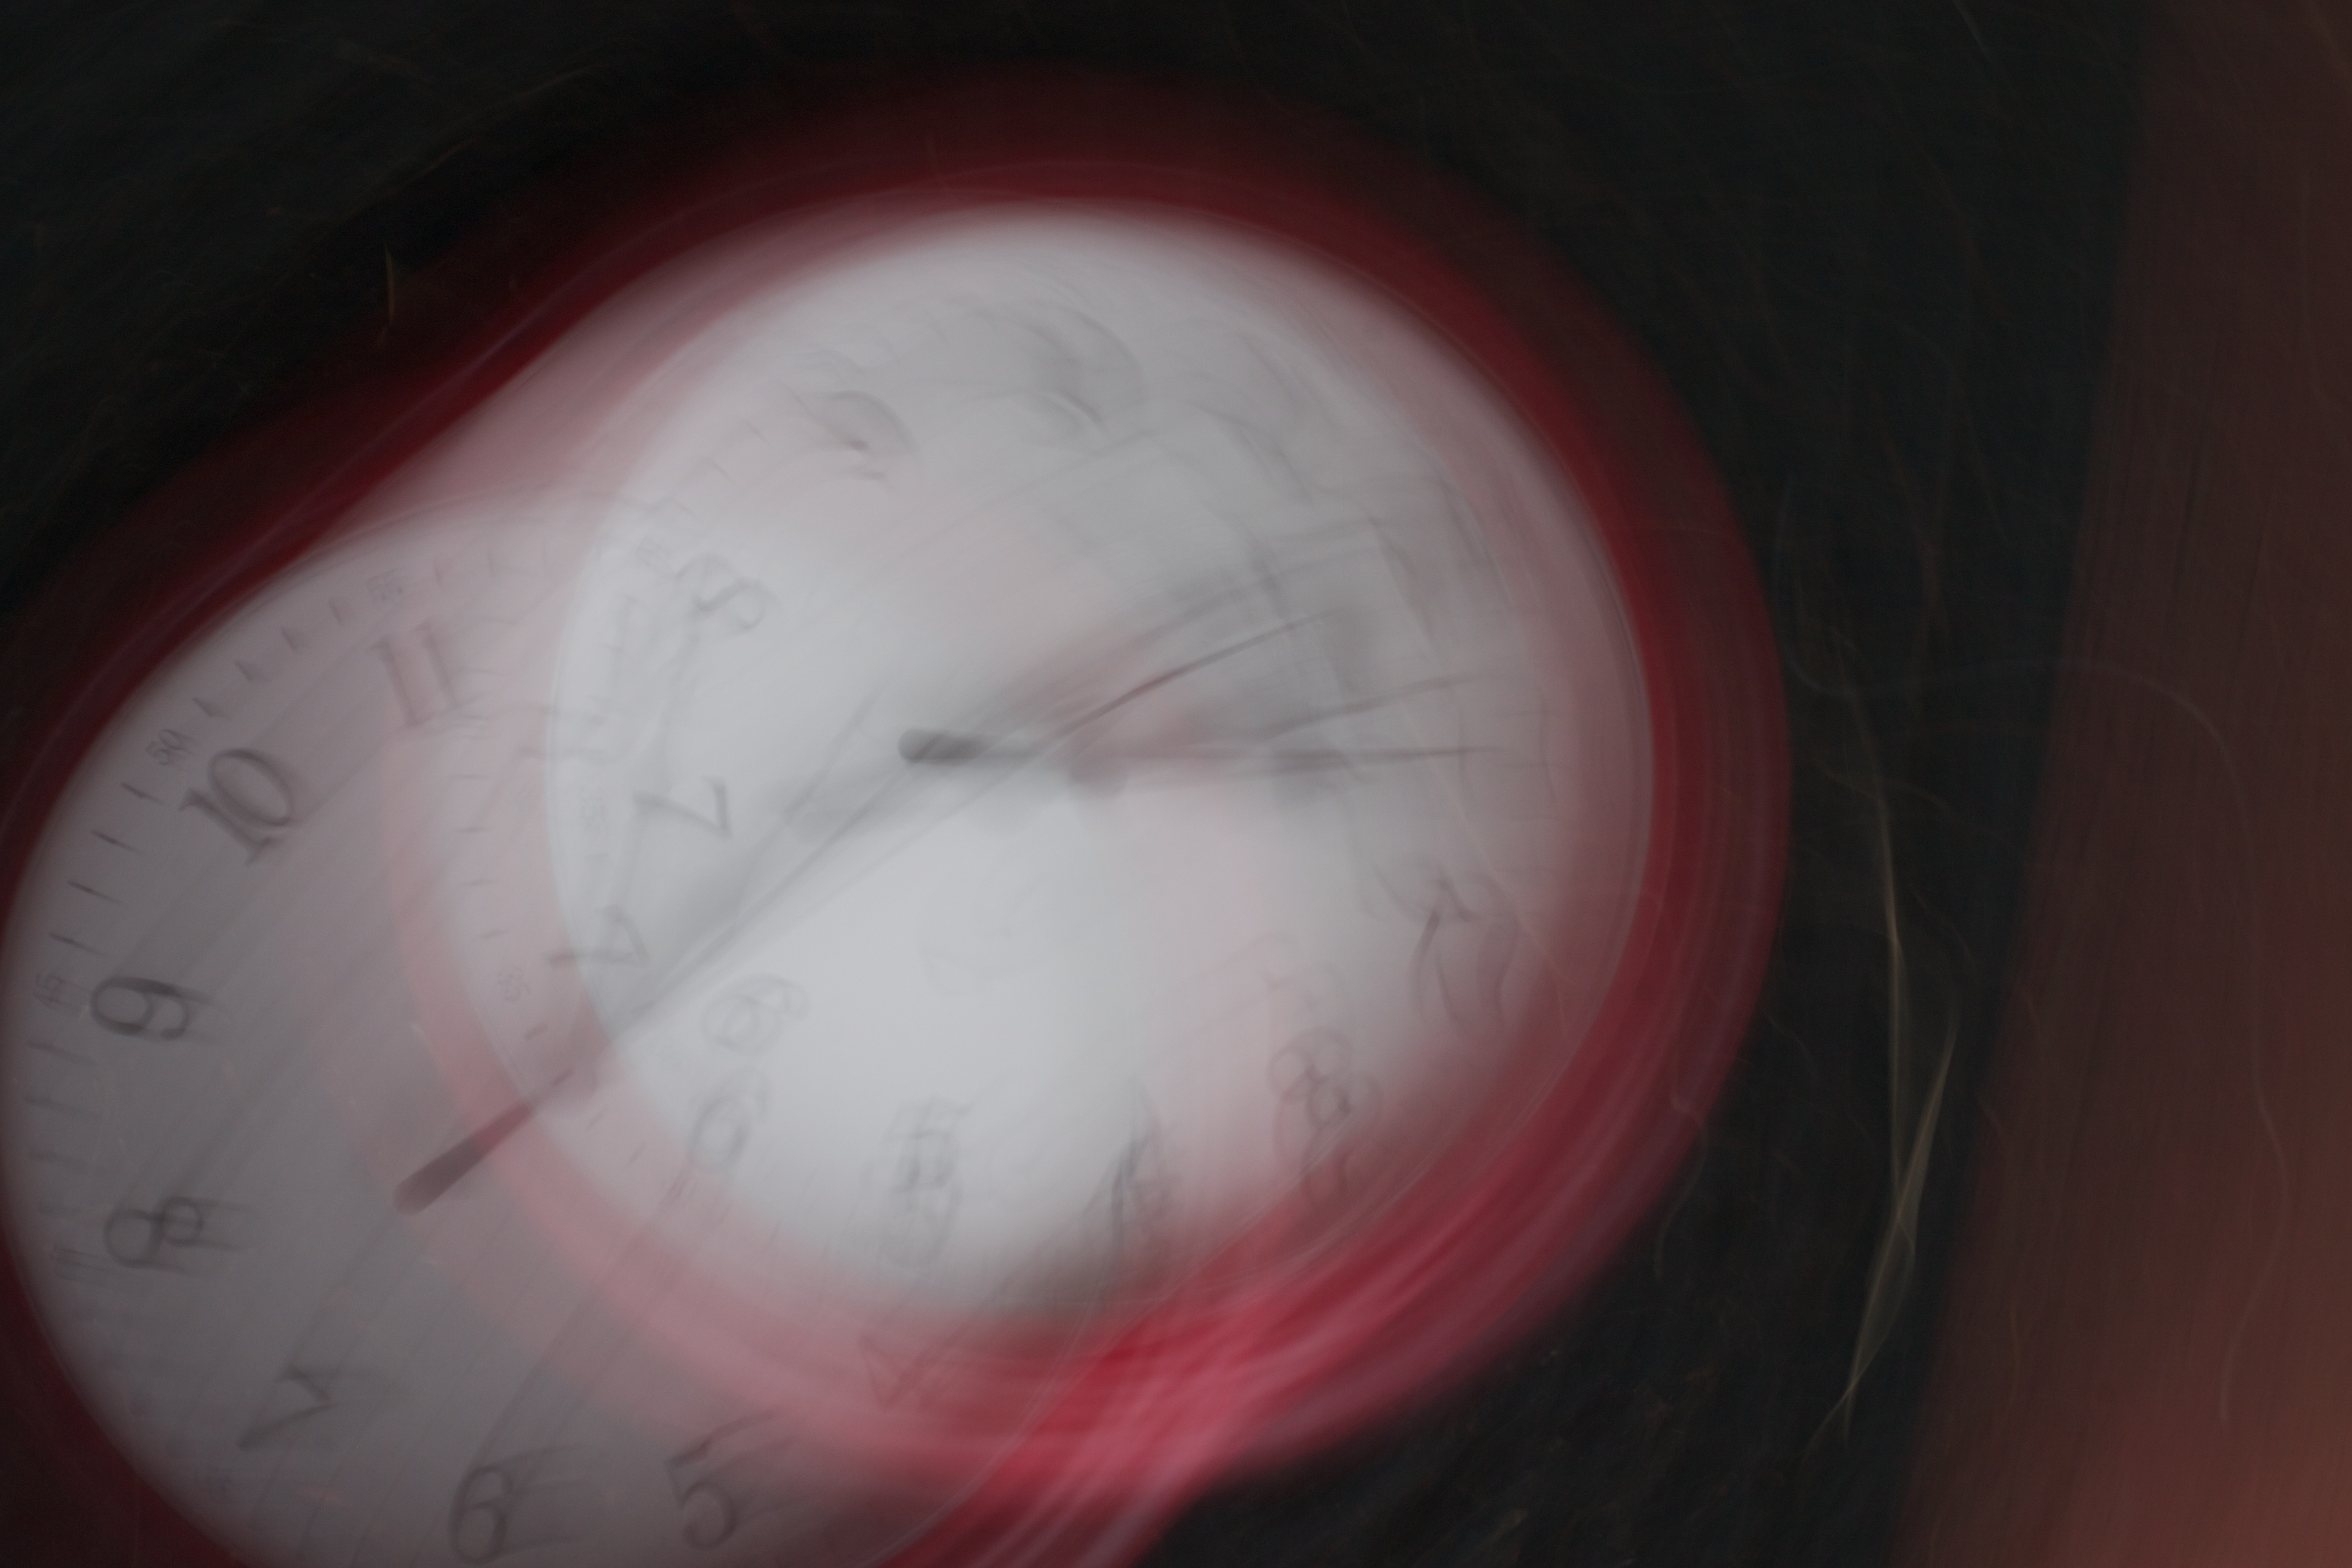
hand, red, color, ear, lip, circle, mouth, close up, human body, face, nose, iris, eye, head, skin, organ, shape